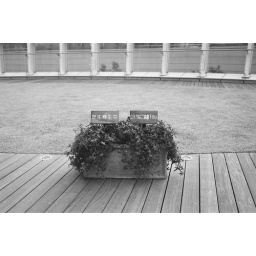
I shot this random pot of plant ... in its FACE